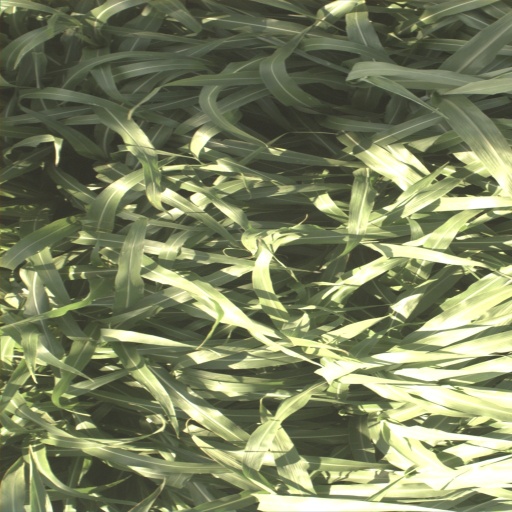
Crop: sorghum